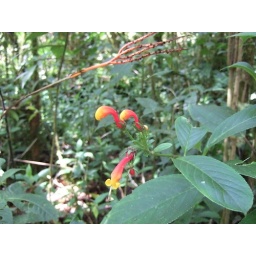
interesting flowers in the forest